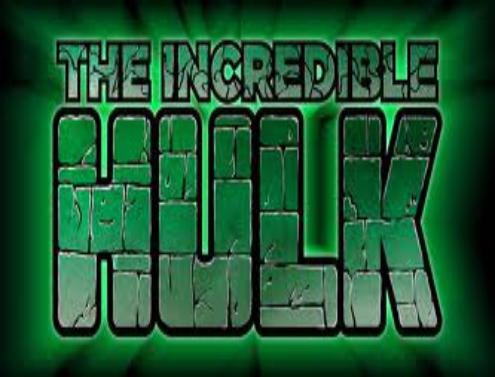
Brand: Hulk
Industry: Necessities